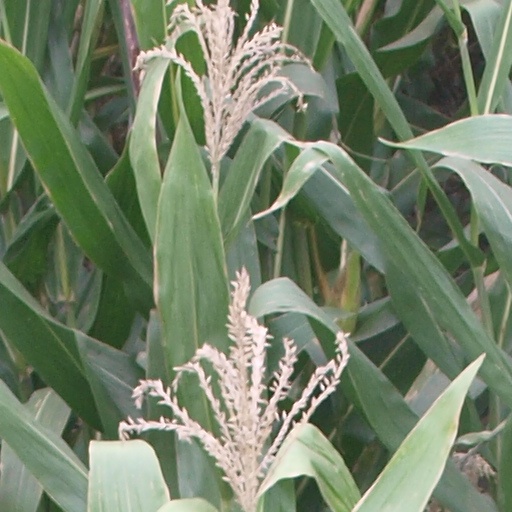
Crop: maize; corn